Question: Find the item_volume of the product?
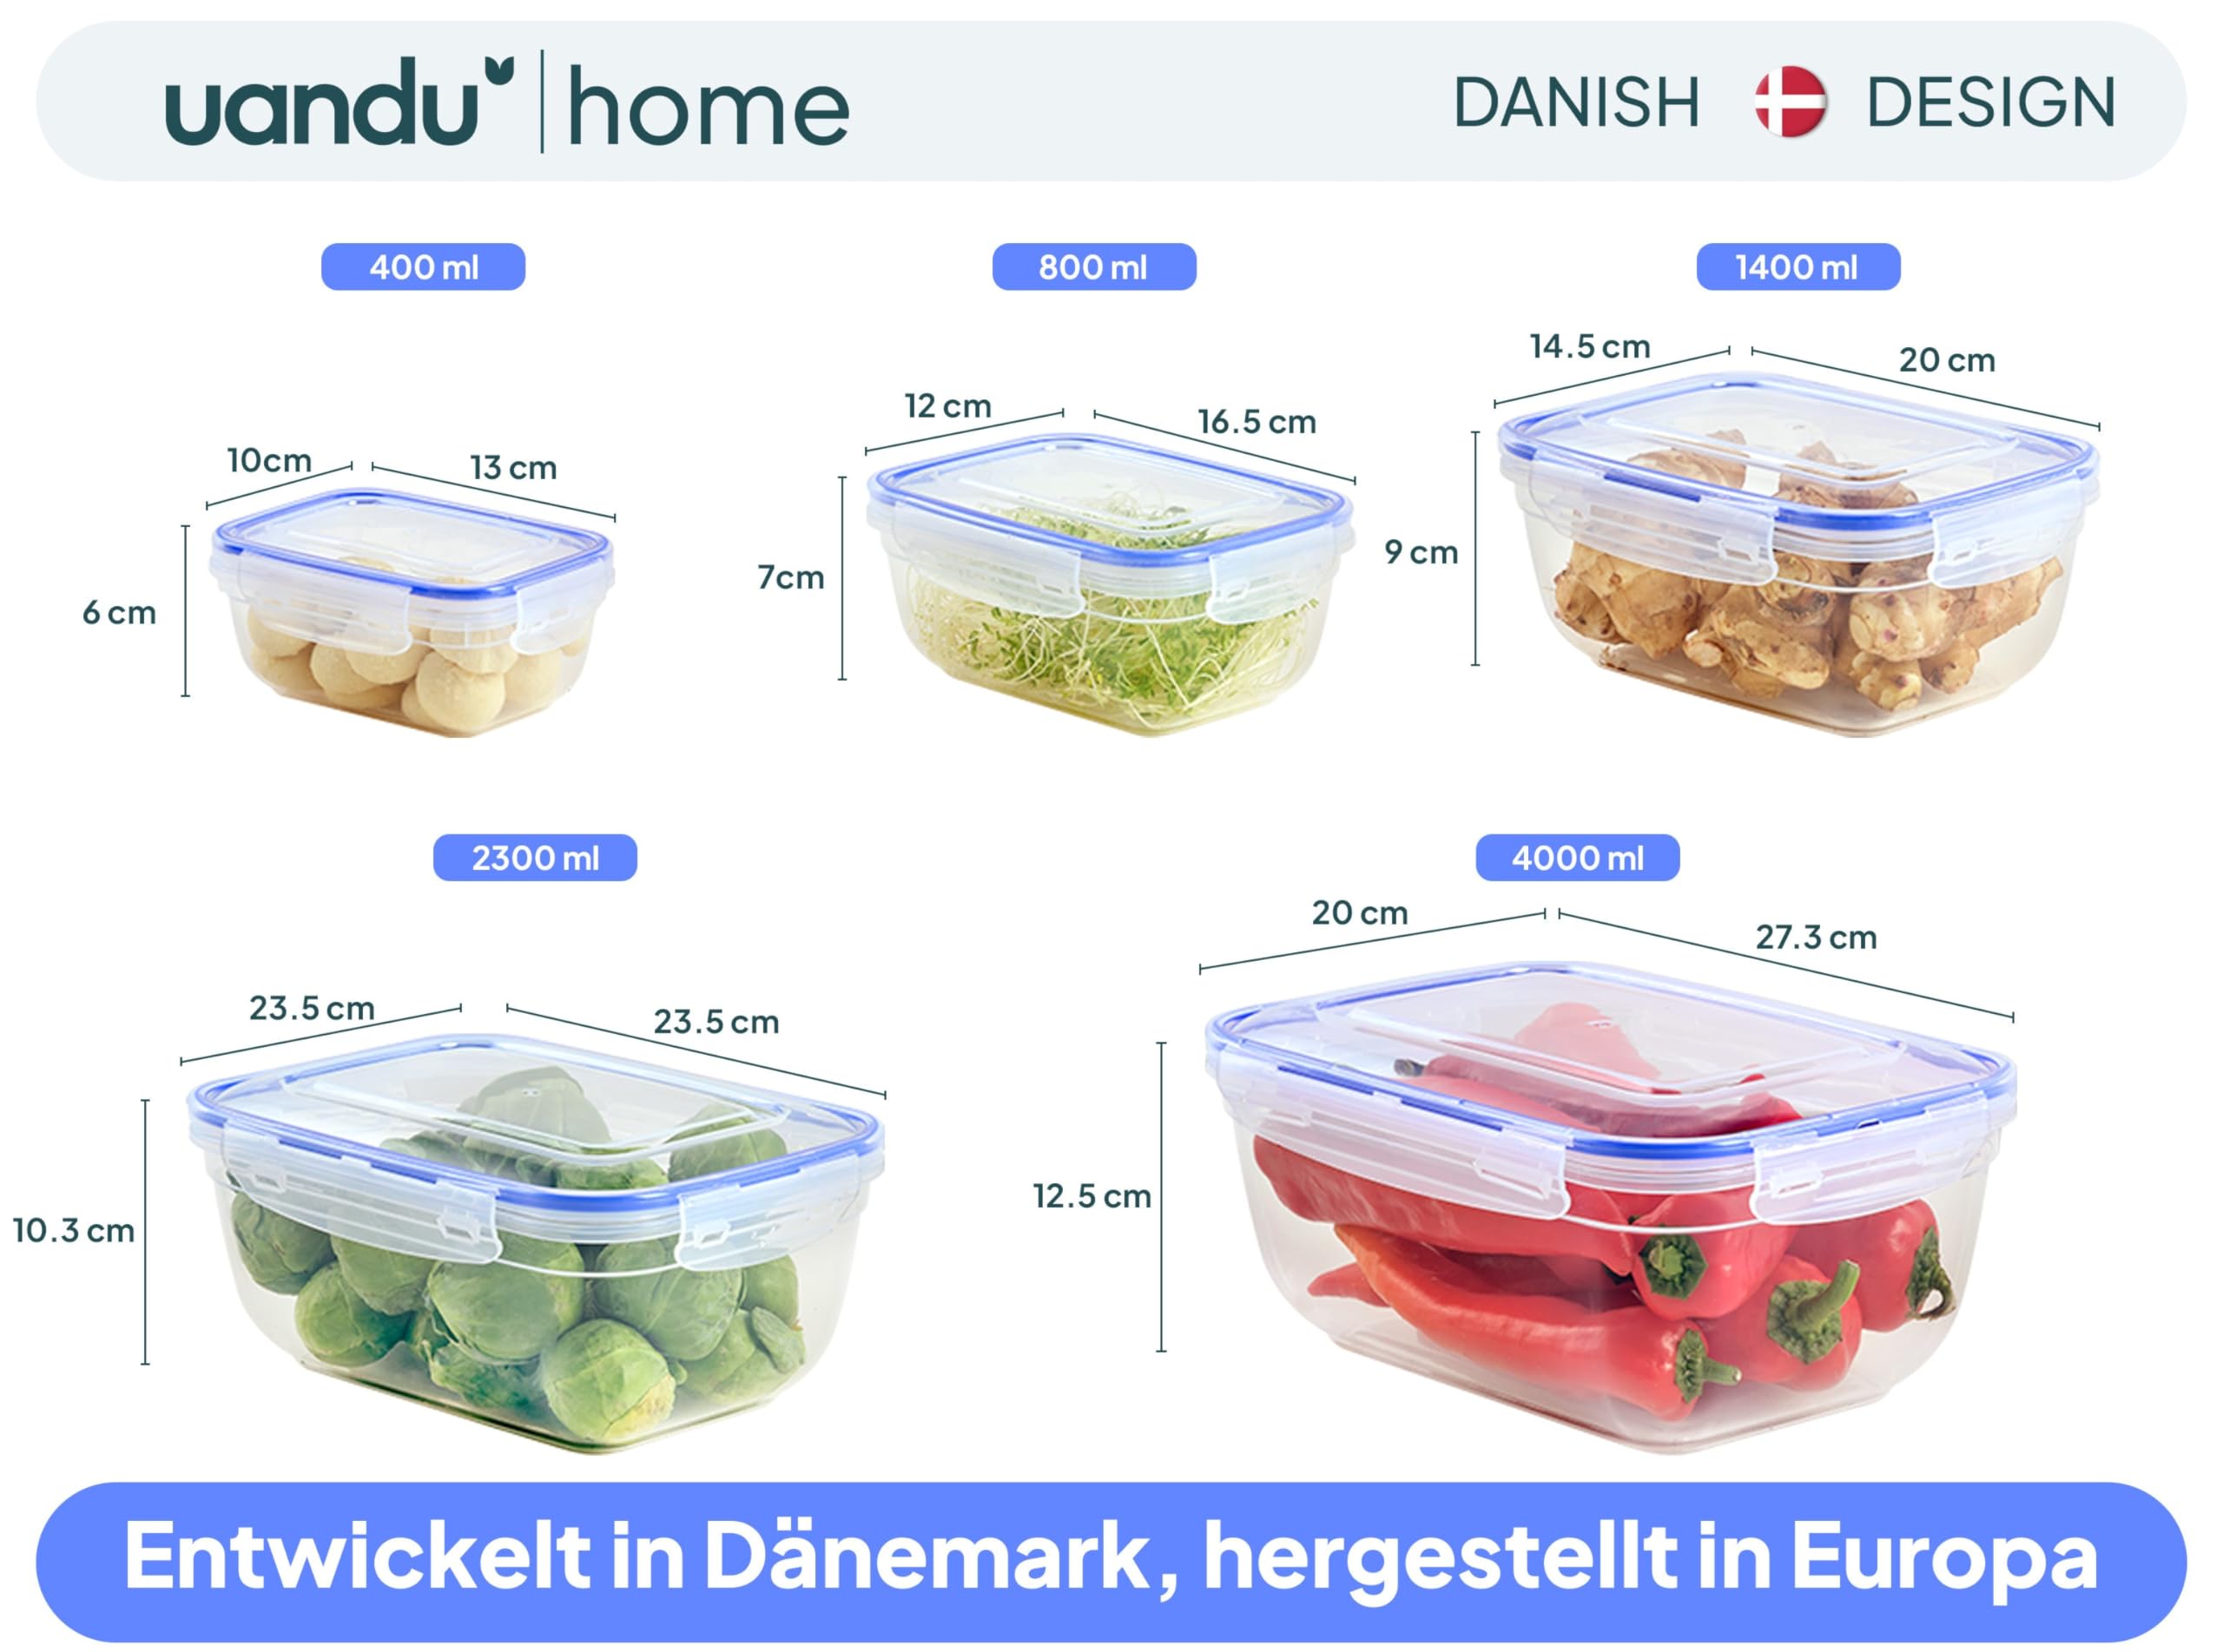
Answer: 4000.0 millilitre